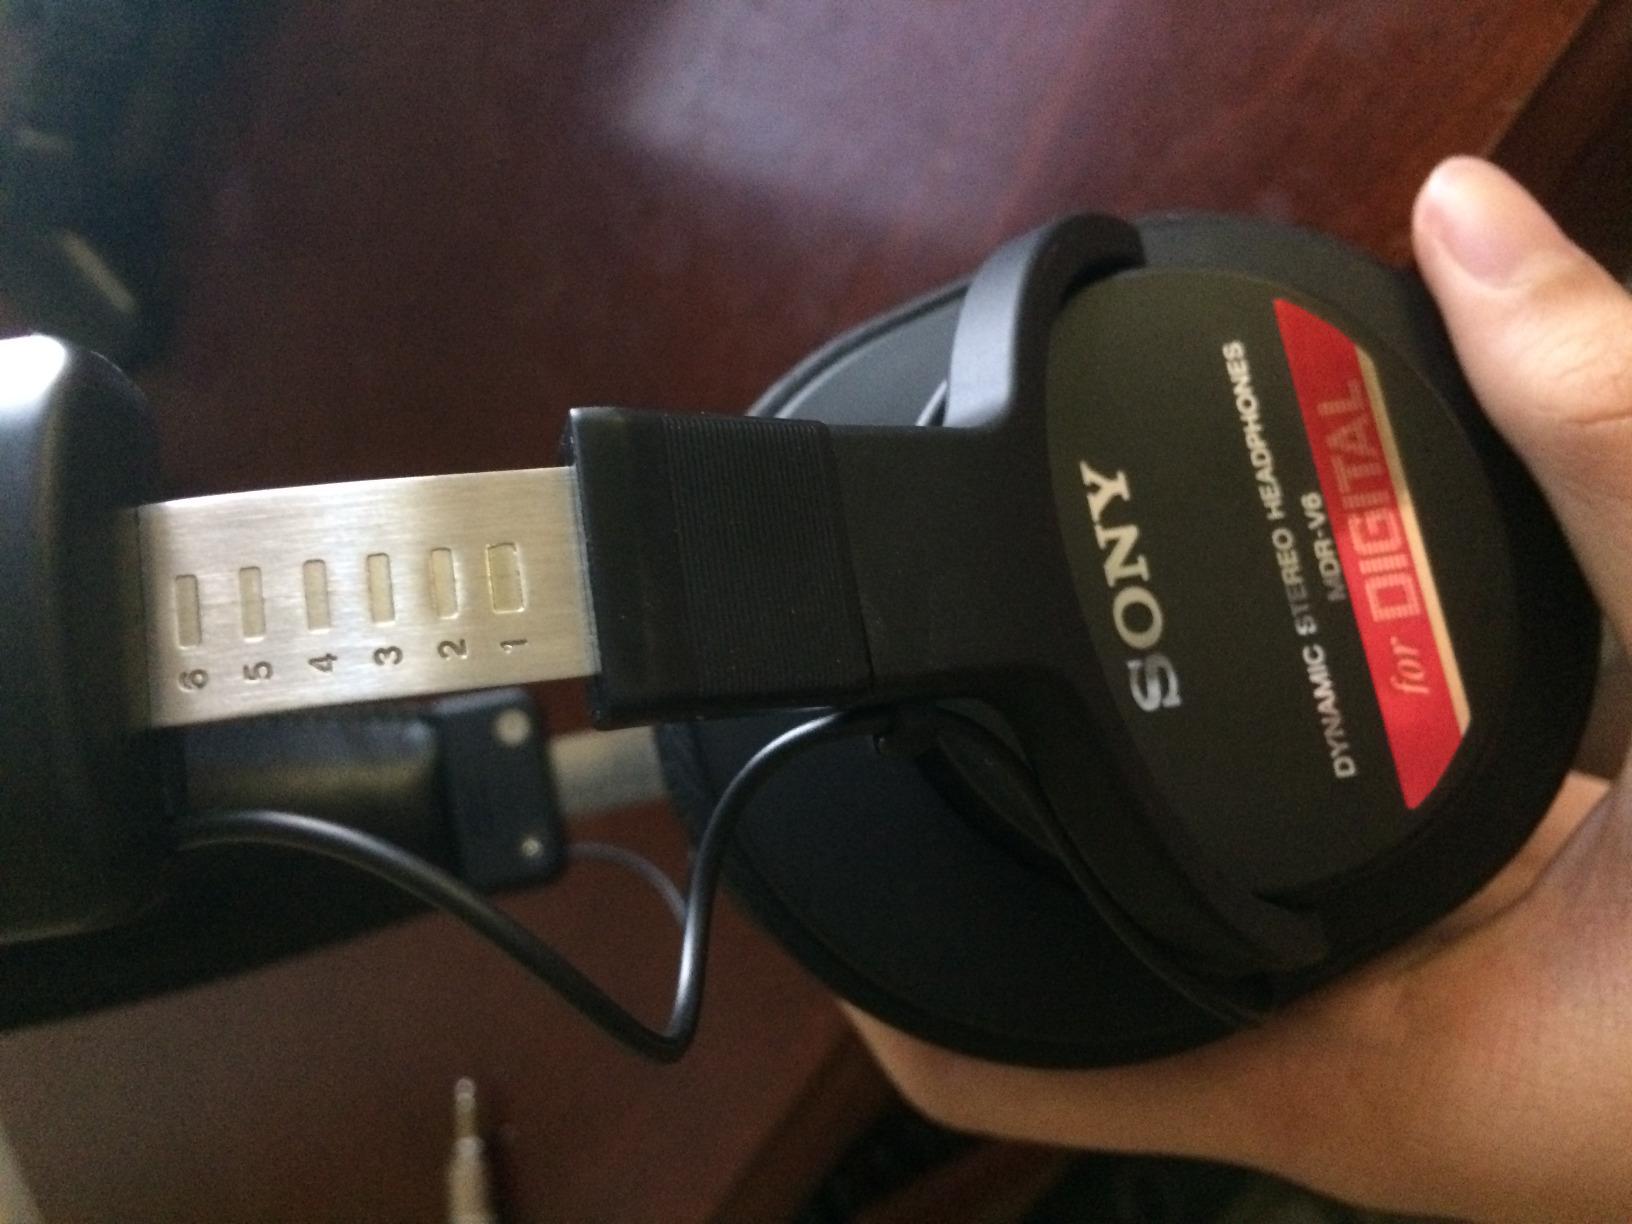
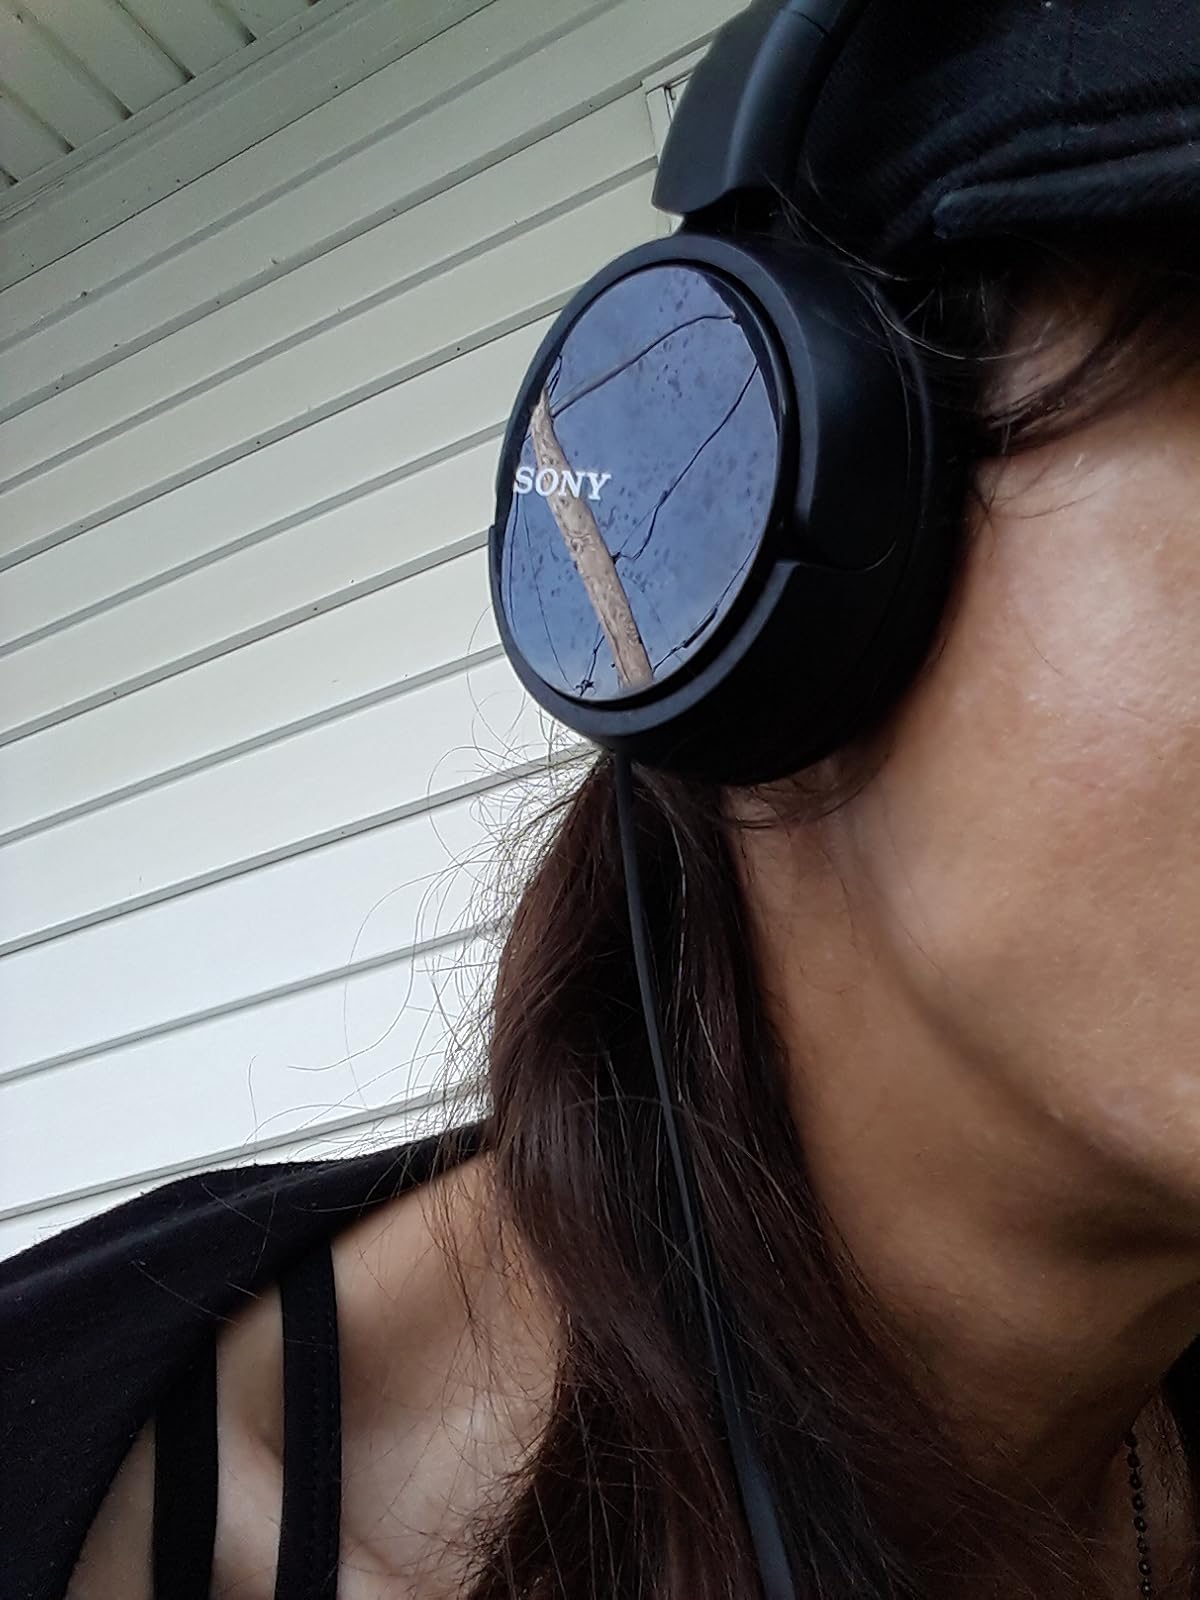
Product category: headphones
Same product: no